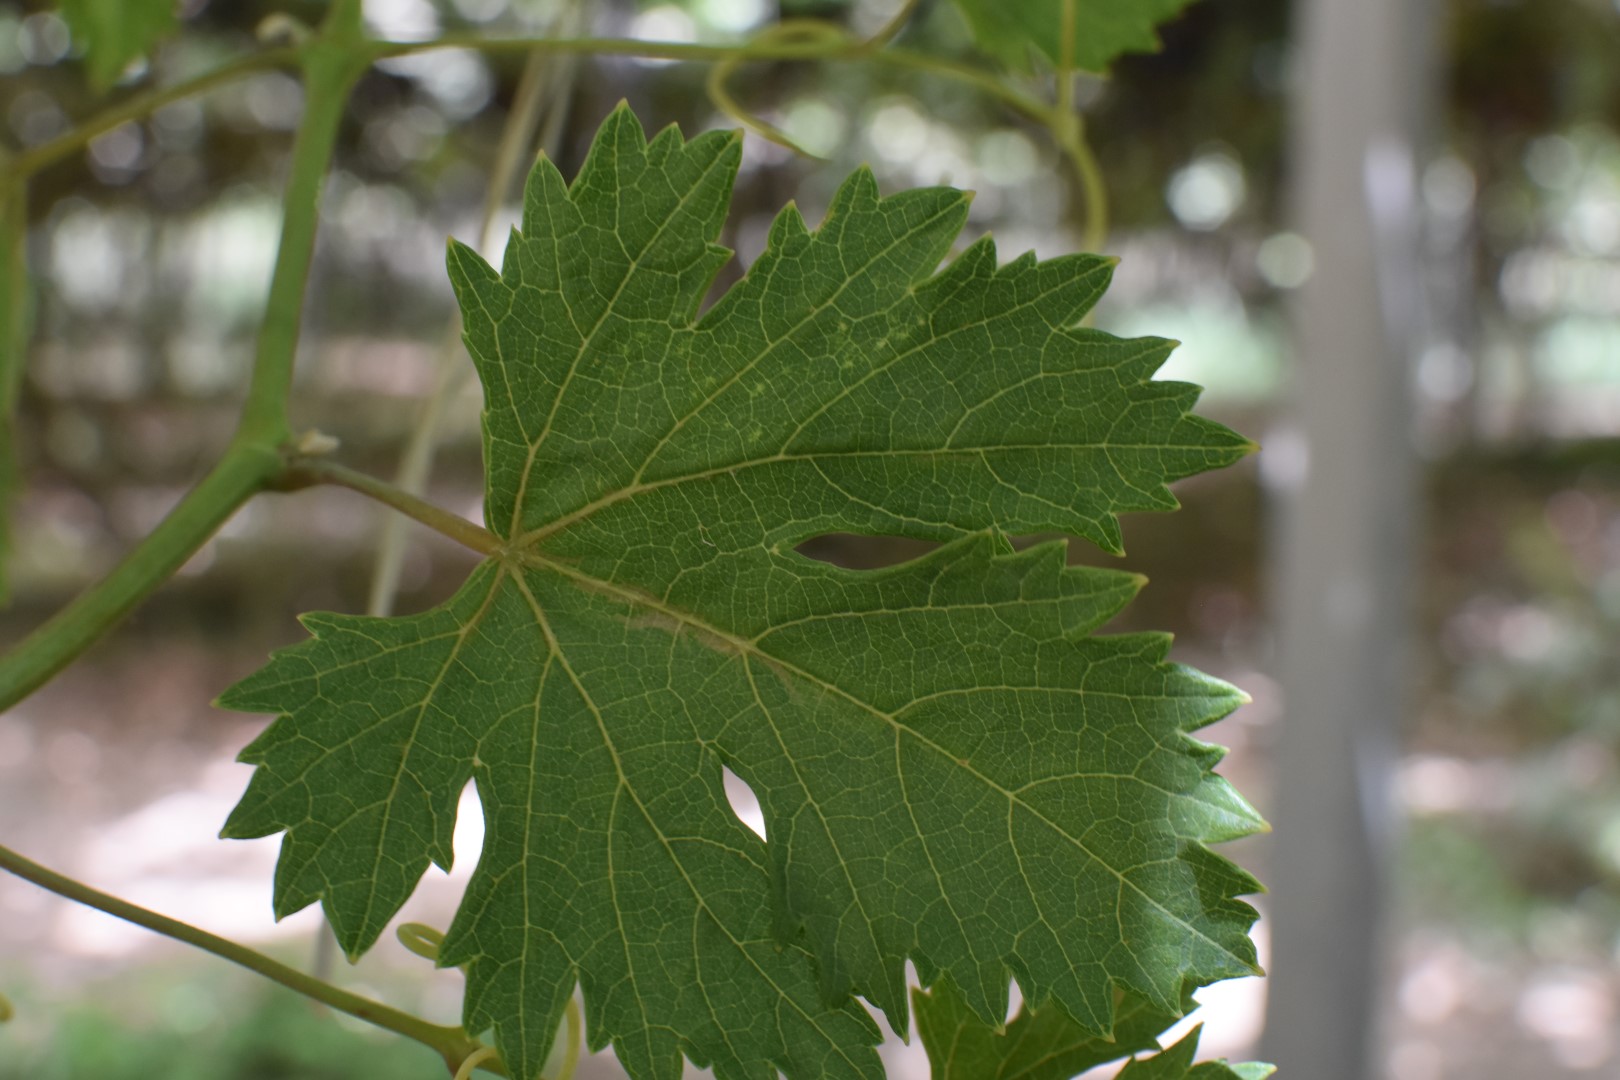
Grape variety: Riasi